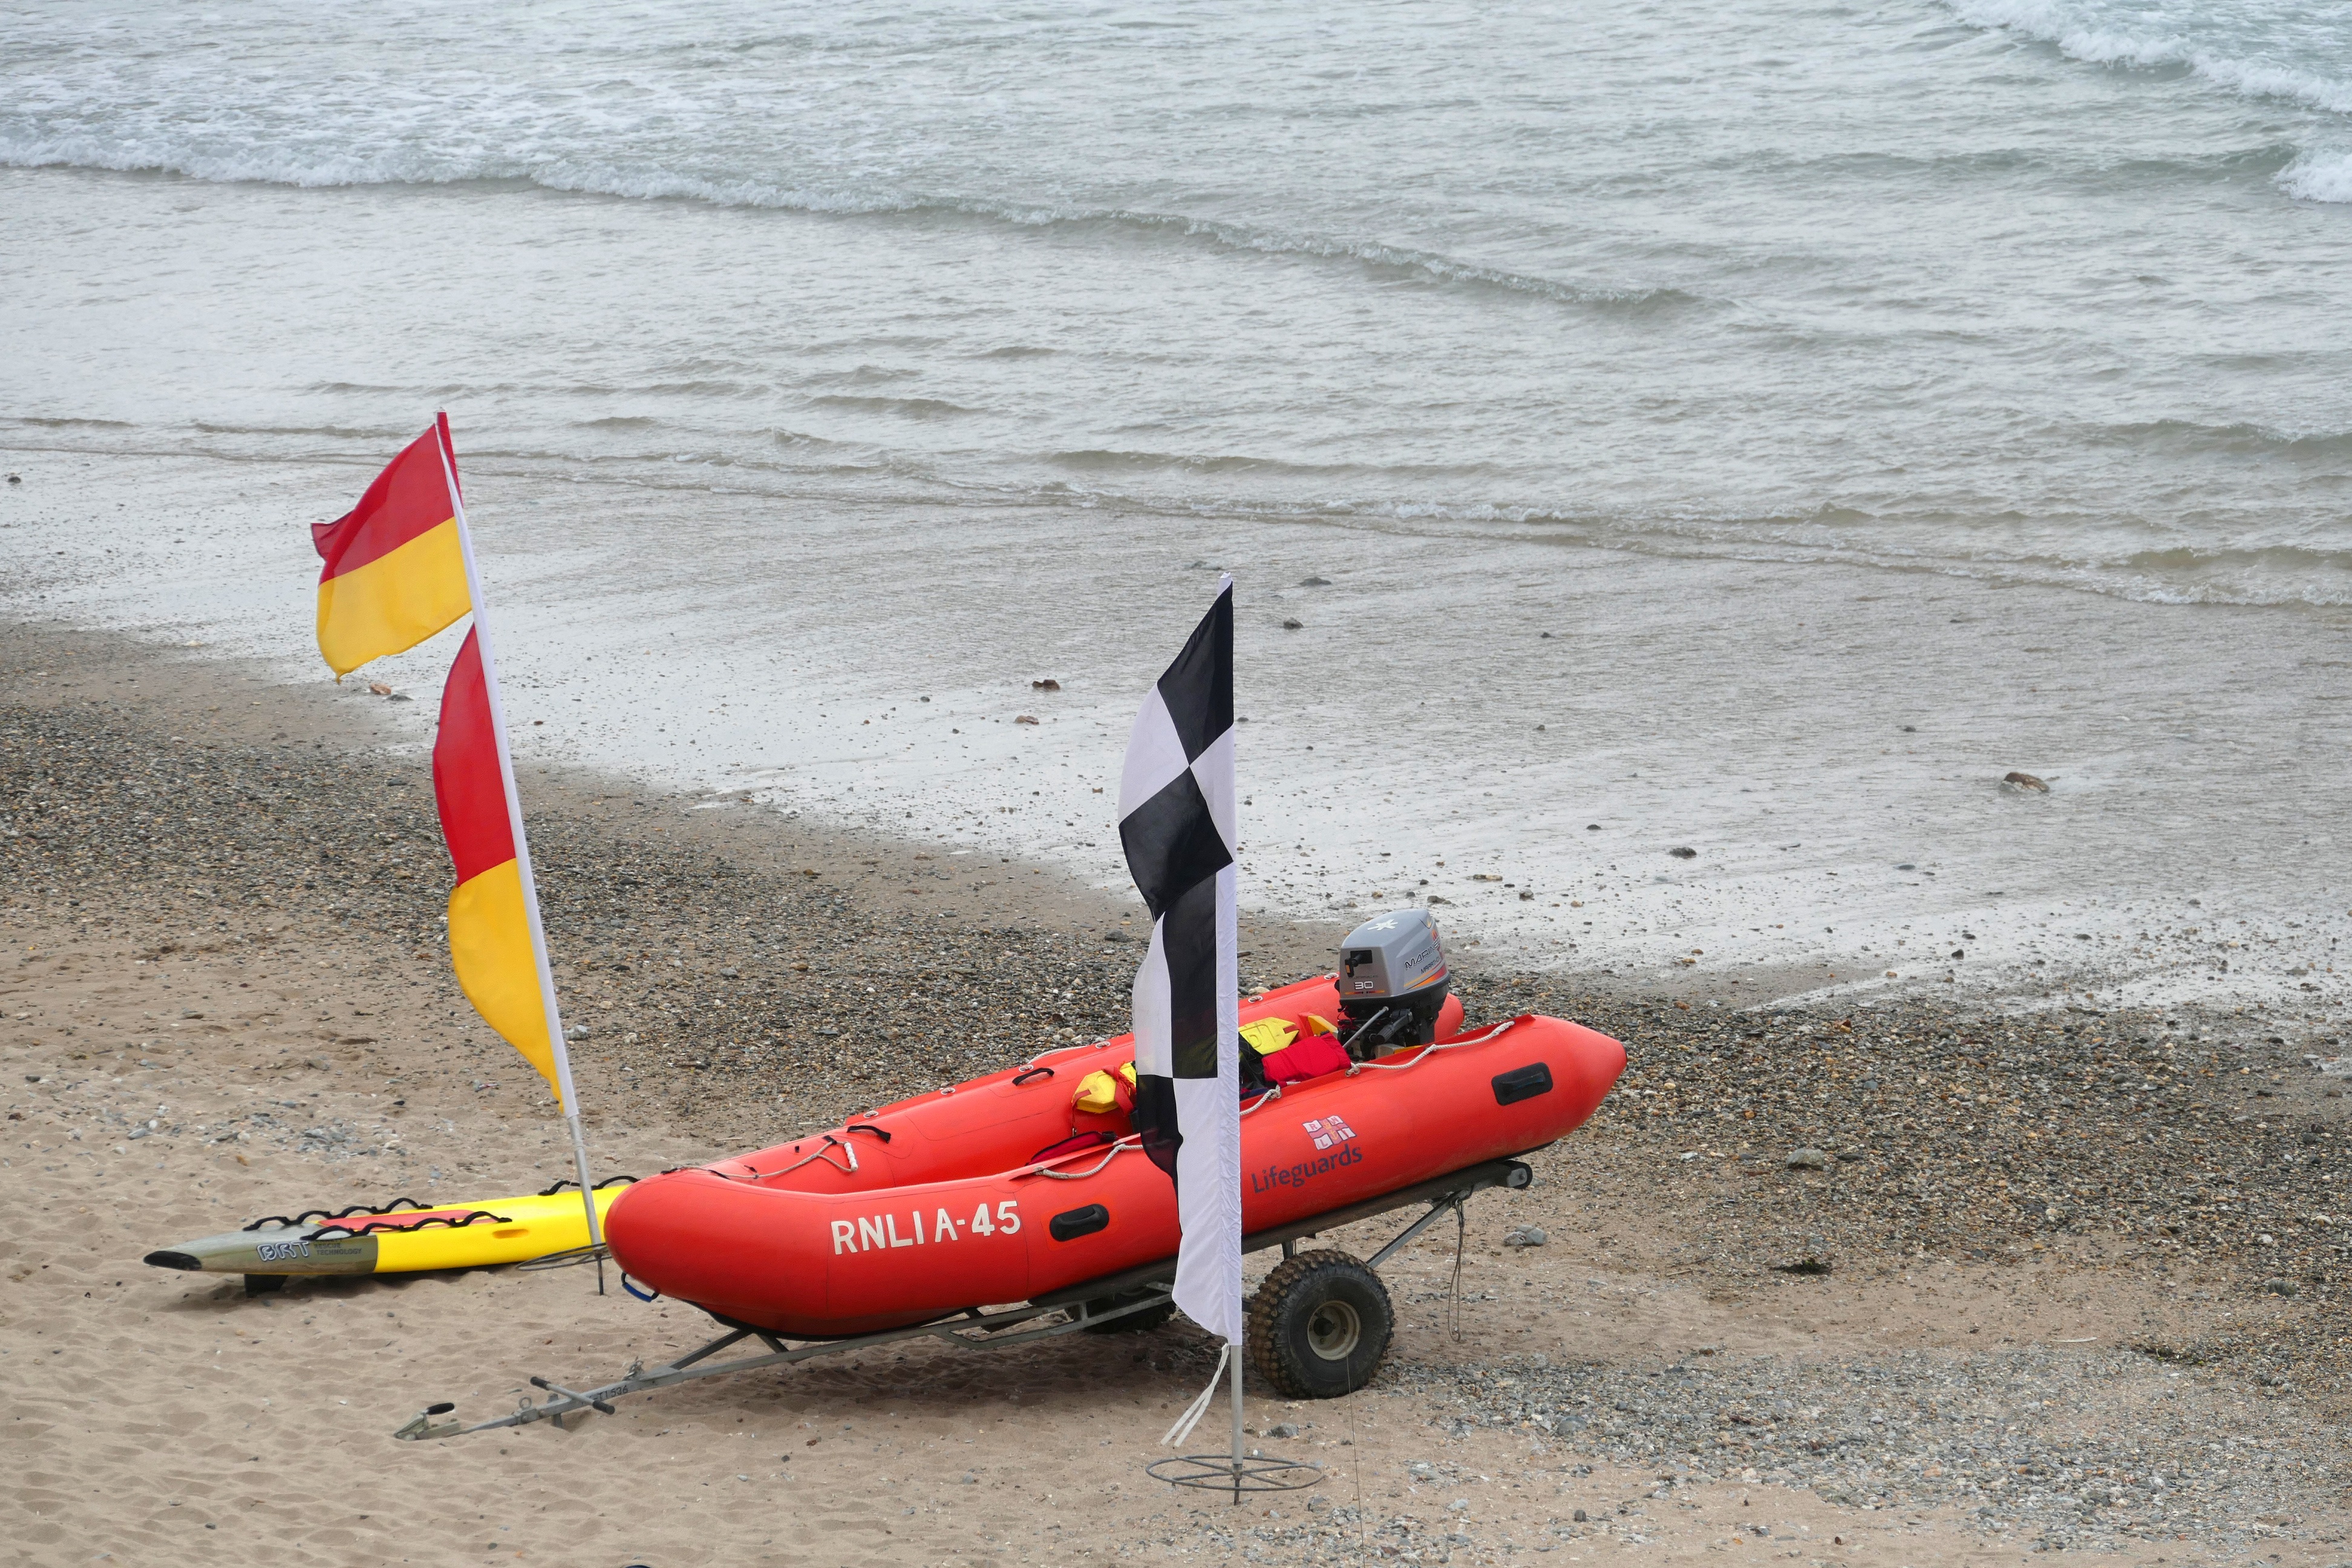
beach, sea, water, sand, ocean, boat, shore, lifeguard, summer, aircraft, transportation, transport, orange, paddle, red, vessel, vehicle, equipment, aviation, kayak, security, life, help, nautical, boating, danger, safety, watercraft, guard, save, emergency, safe, rescue, lifebuoy, lifesaver, preserver, sos, model aircraft, monoplane